Nina van Pallandt

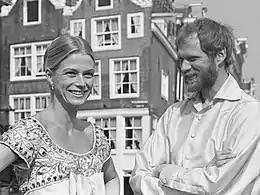
Nina and Frederik van Pallandt in Amsterdam (1967)

On 11 August 1955, she married Hugo Wessel, the son of English music hall singer Denise Orme and Danish diplomat Theodore W. "Tito" Wessel.